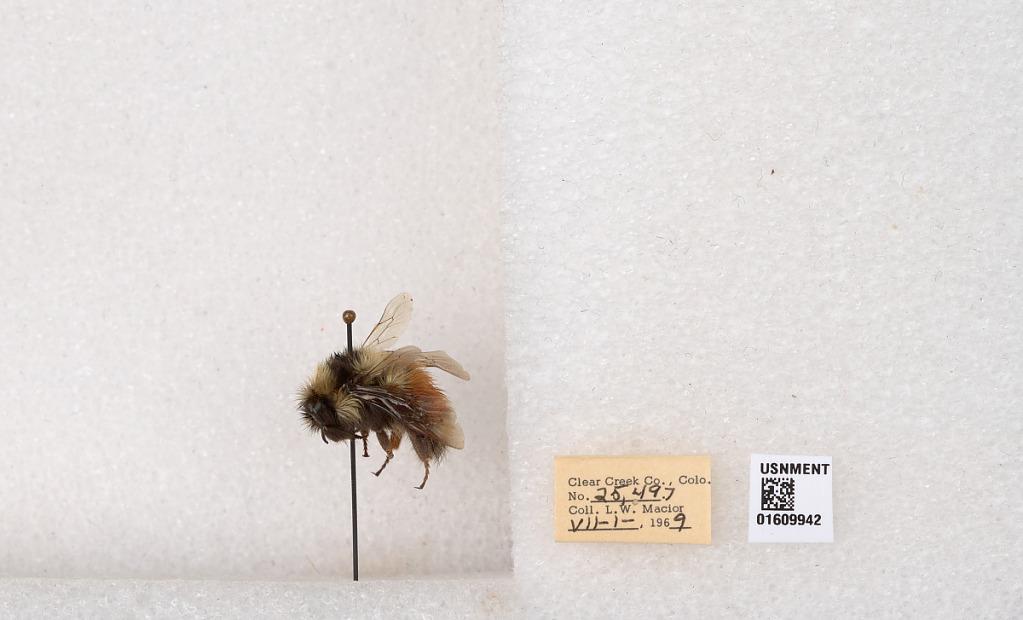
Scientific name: Bombus (Pyrobombus) sylvicola Kirby
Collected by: L. Macior
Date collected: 1969-7-1
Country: United States
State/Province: Colorado
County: Clear Creek
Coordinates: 39.6856, -105.645